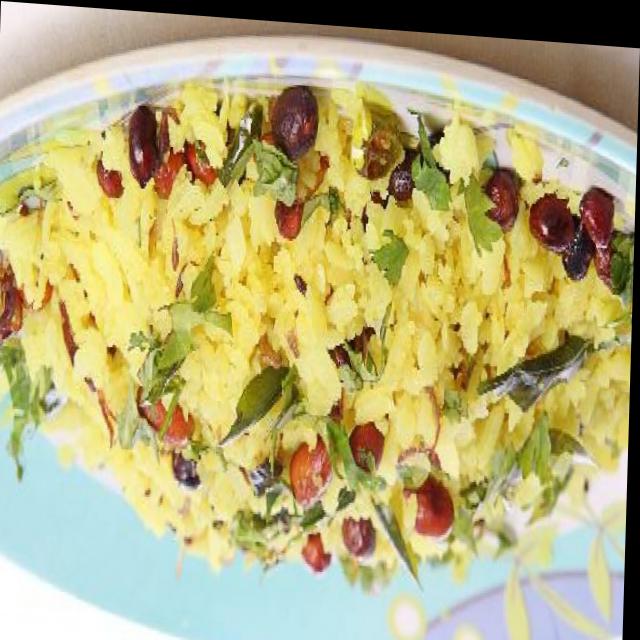
Dish: poha